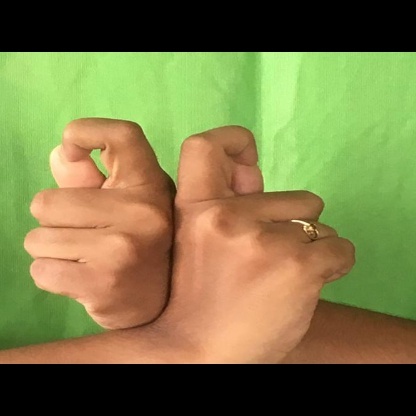
Mudra: Berunda